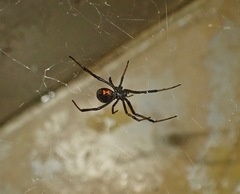
Species: Lactrodectus_hesperus